Congleton railway station

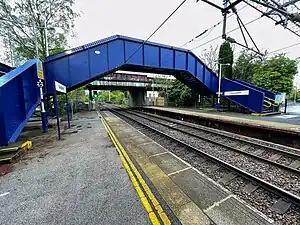
Congleton station in 2023

Congleton railway station serves the market town of Congleton, in Cheshire, England. It lies on the Stafford-Manchester branch of the West Coast Main Line.